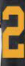
Number: 2